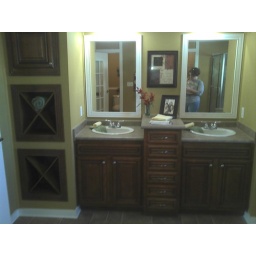
Love the look of the towel storage in these built-in bathroom cabinets!